Béatrice Tillier

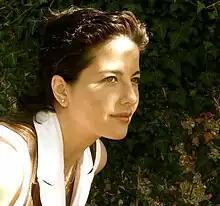
Tillier in 2007

Béatrice Tillier (born 18 September 1972) is a French illustrator and "bande dessinée" (BD) cartoonist. In 2008, "Le Bois des Vierges" was shortlisted for the Prix Saint-Michel's Best comic (French language).